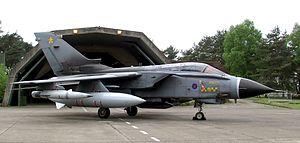
La Royal Air Force est la force aérienne de l'armée britannique. Elle forme avec la British Army et la Royal Navy les Forces armées britanniques. Sa devise est Per Ardua ad Astra qui signifie « À travers les embûches jusqu'aux étoiles ».